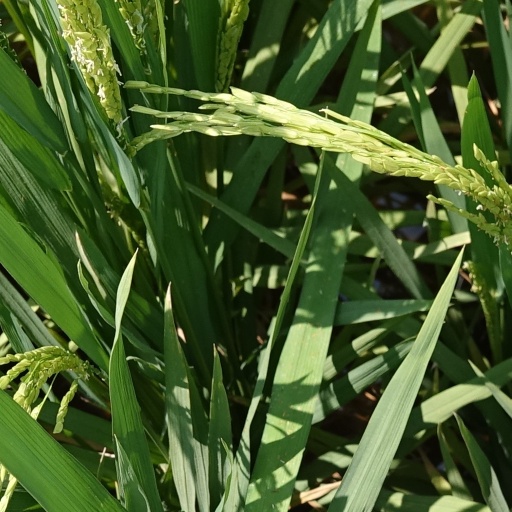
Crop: rice